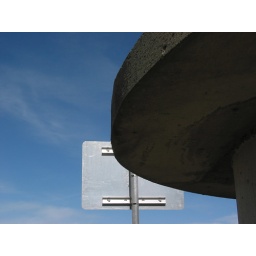
A rather Flintstonesque concrete roof intersects a sign near the Bow River heliport in downtown Calgary.